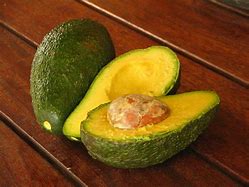
Label: Avocado